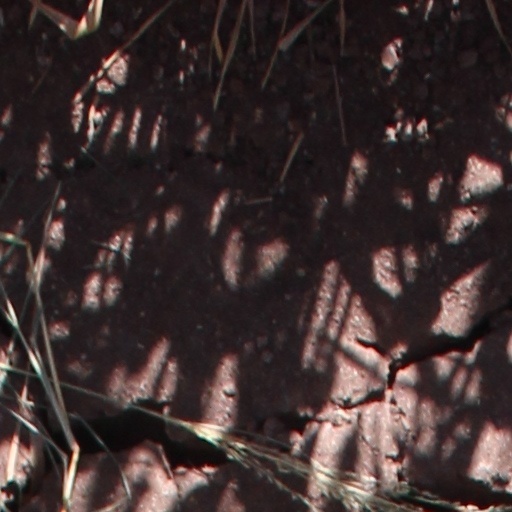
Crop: wheat